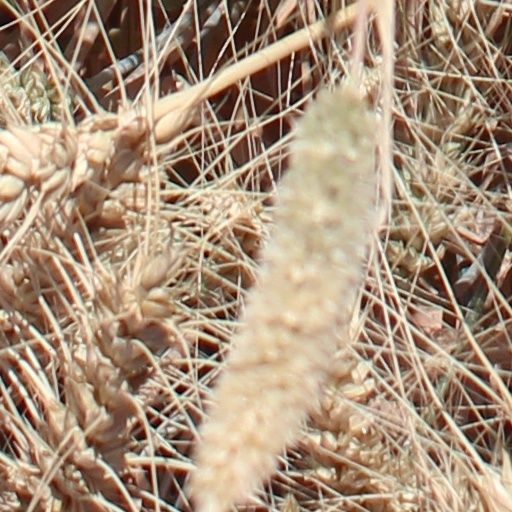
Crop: wheat